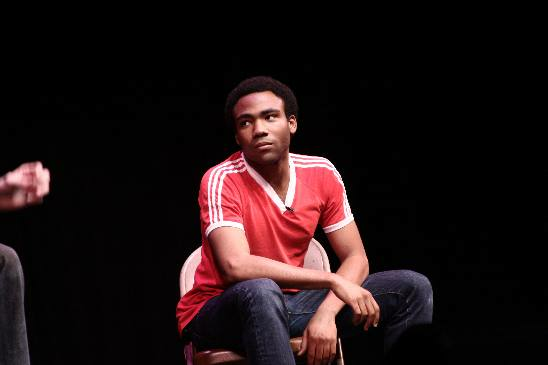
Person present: Yes